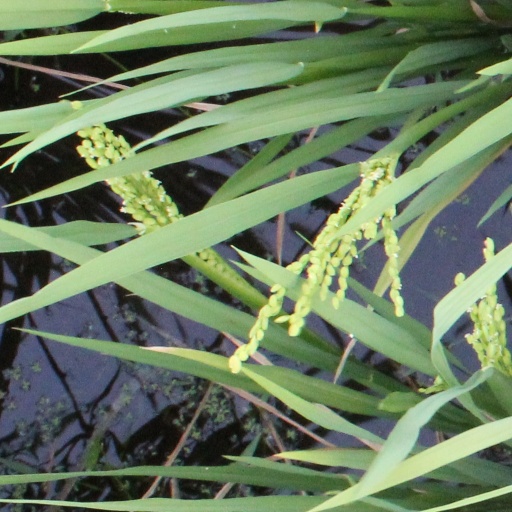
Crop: rice